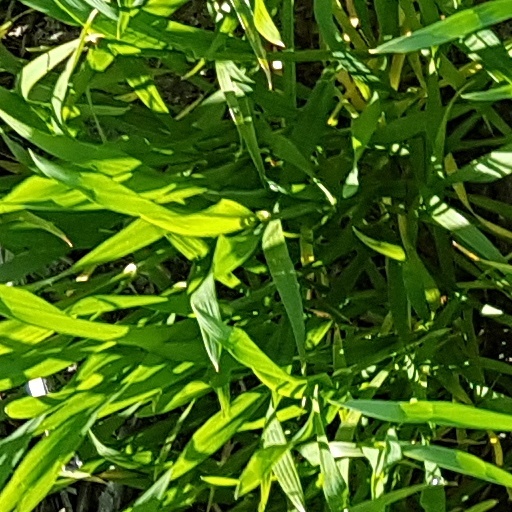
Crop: wheat